Henry Morgan's Panama expedition

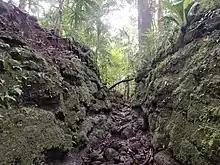
Section of the jungle track on the 'Camino Real de Cruces' – the Privateers would have used this on the way to Panama

Early in the morning – Morgan with a force of some 1,400 men in seven small sailing vessels and thirty-six canoes ascended the Rio Chagres. The journey to Panama would be a total of some fifty miles, and much of it would be on foot, through dense rain forests and swamps.